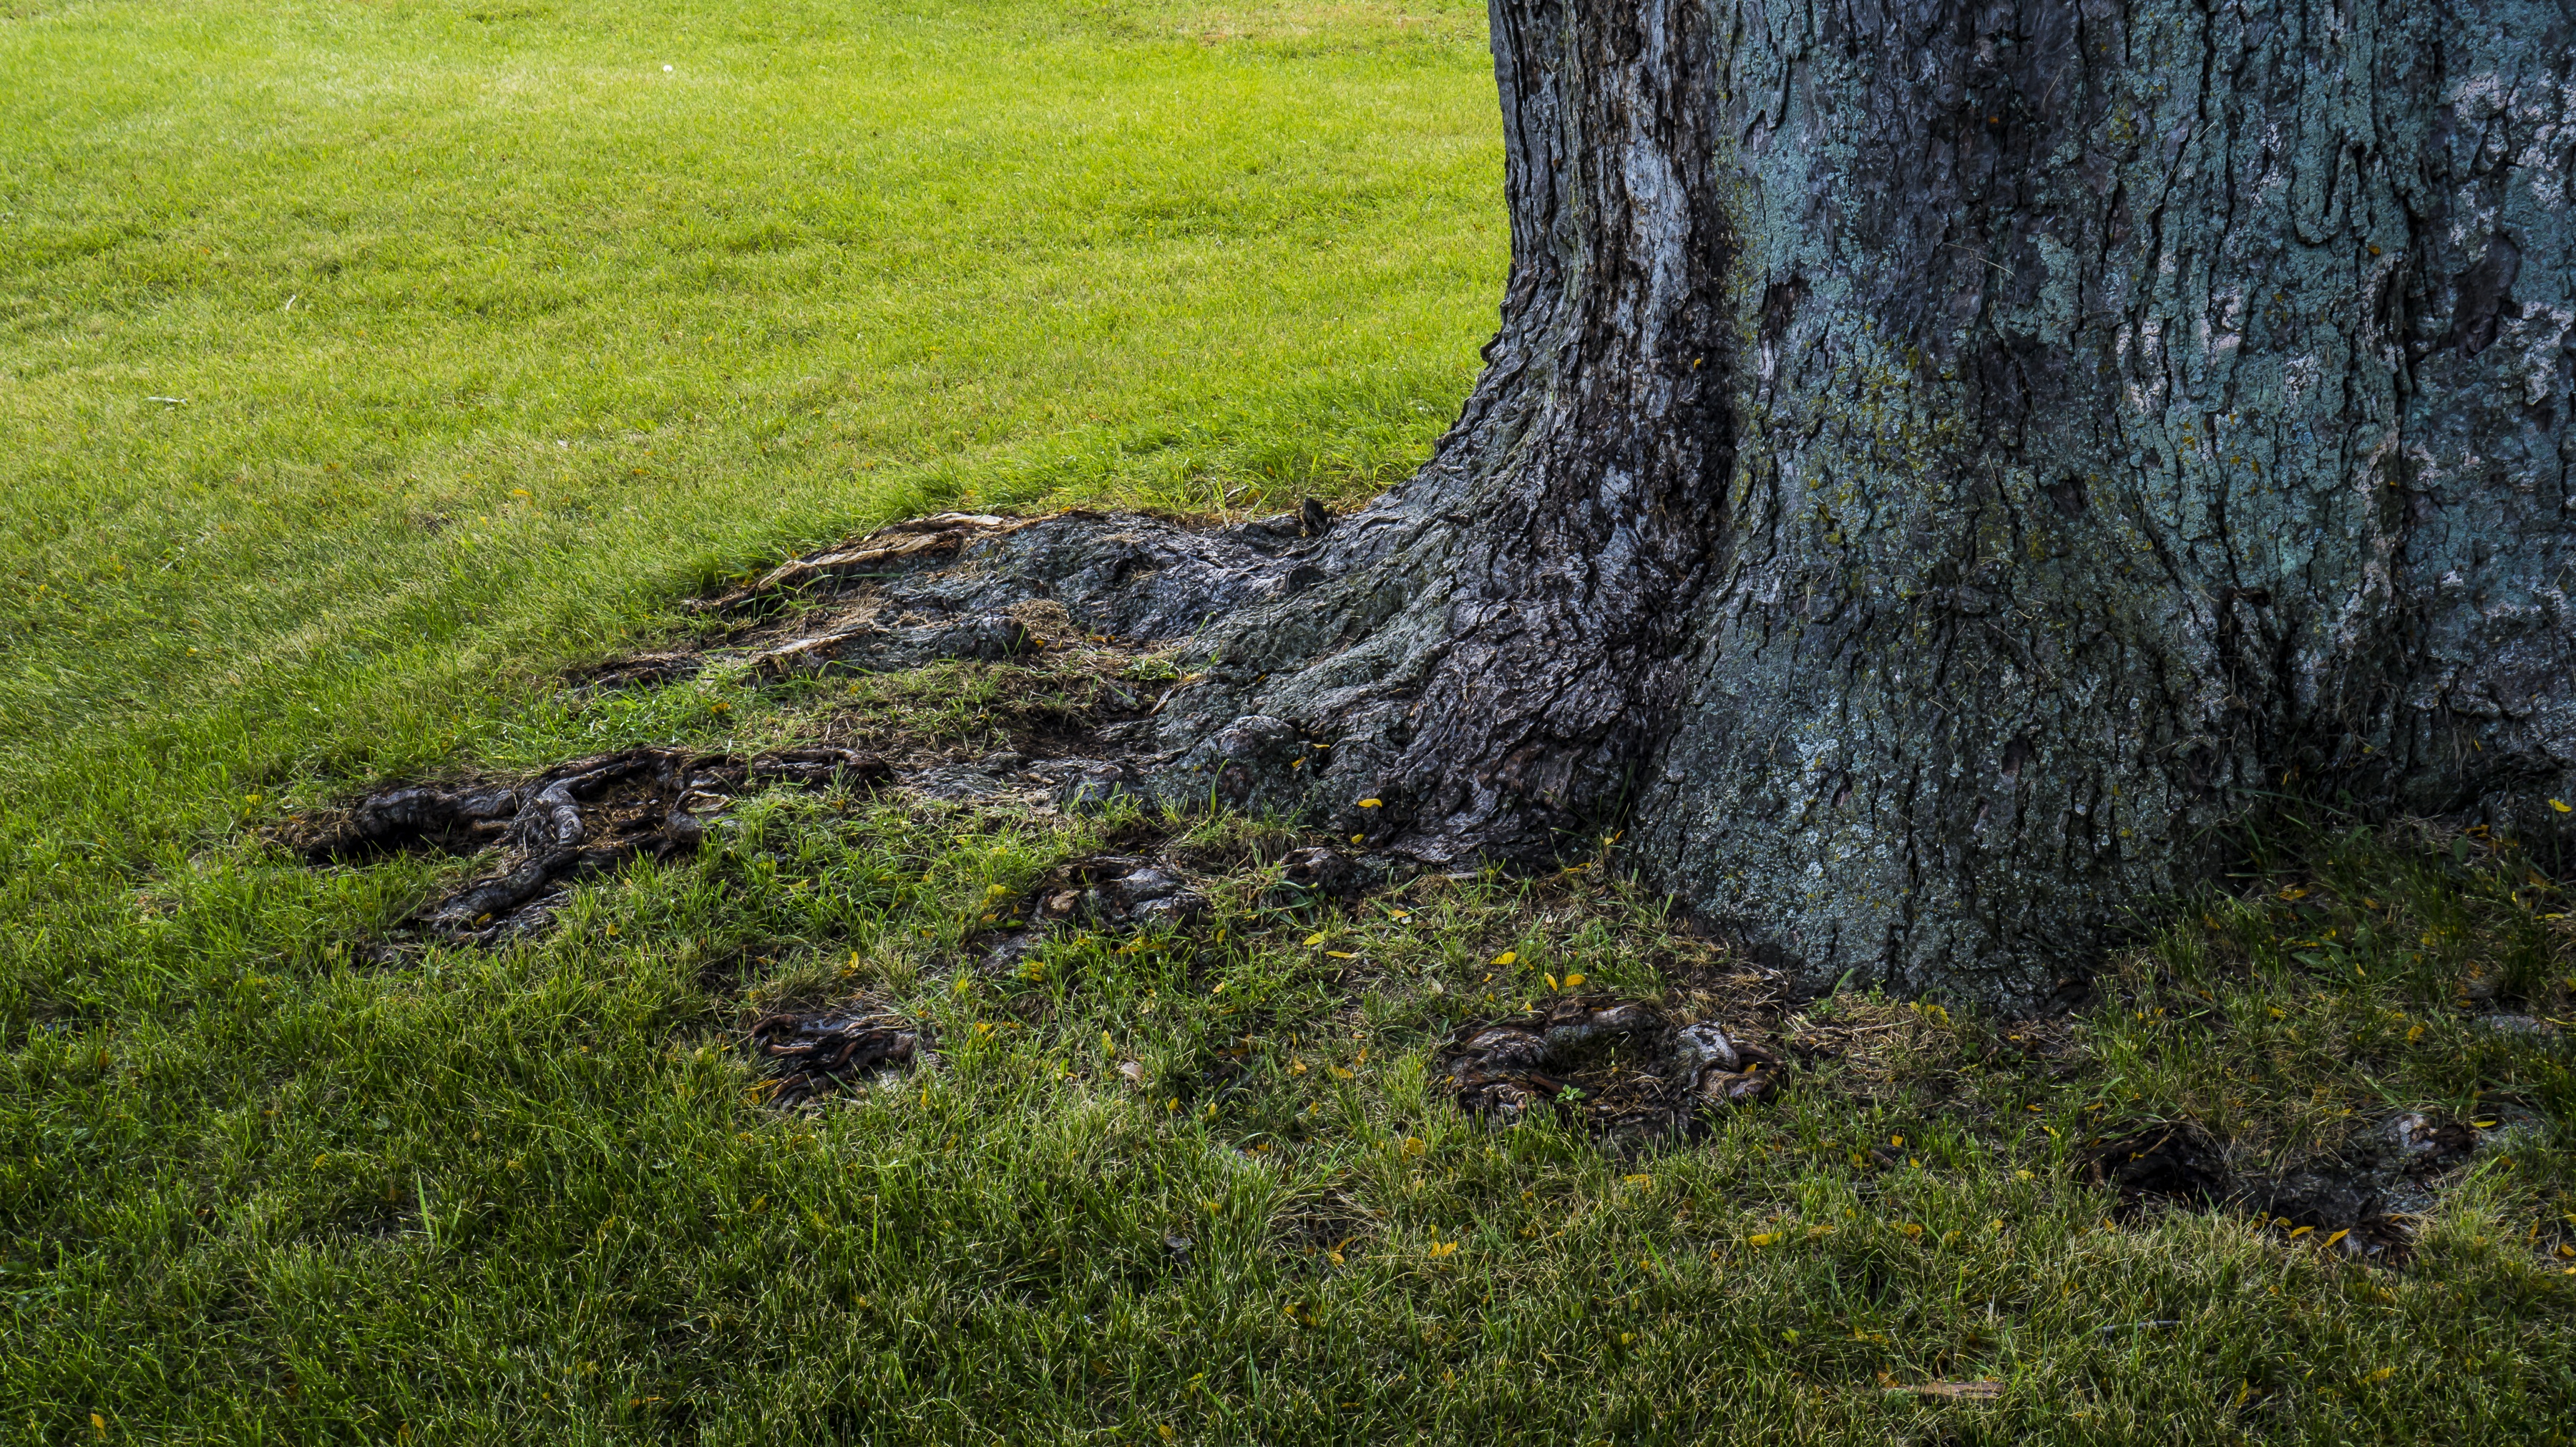
tree, nature, grass, plant, lawn, meadow, trunk, old, green, soil, shrub, woodland, habitat, natural environment, woody plant, land plant